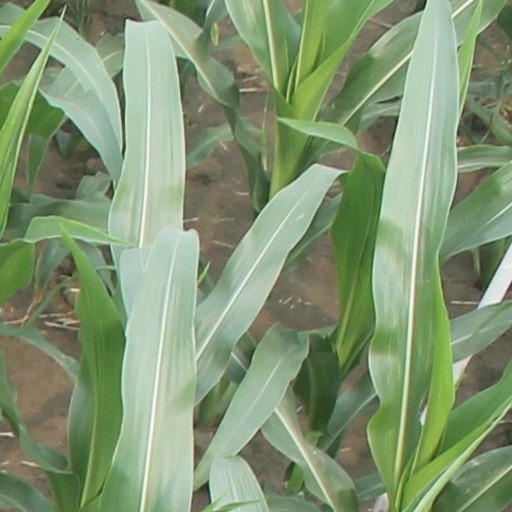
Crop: maize; corn